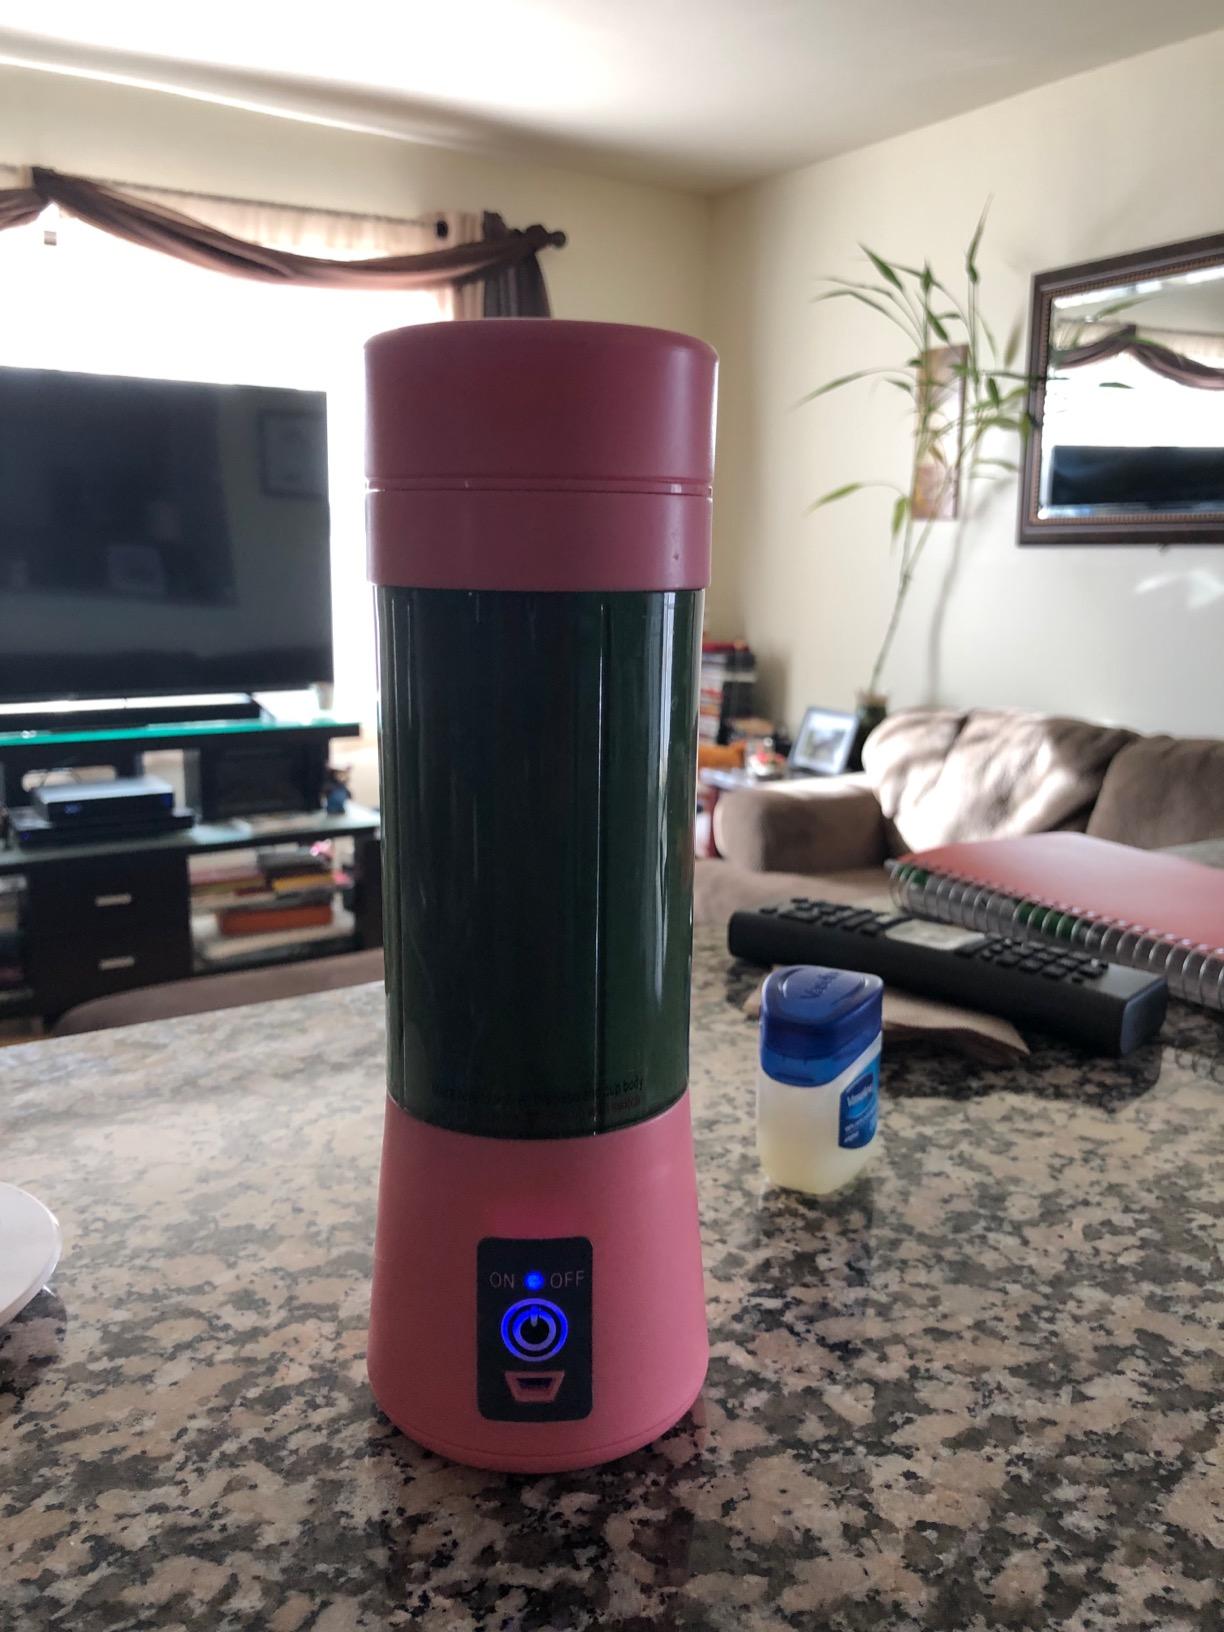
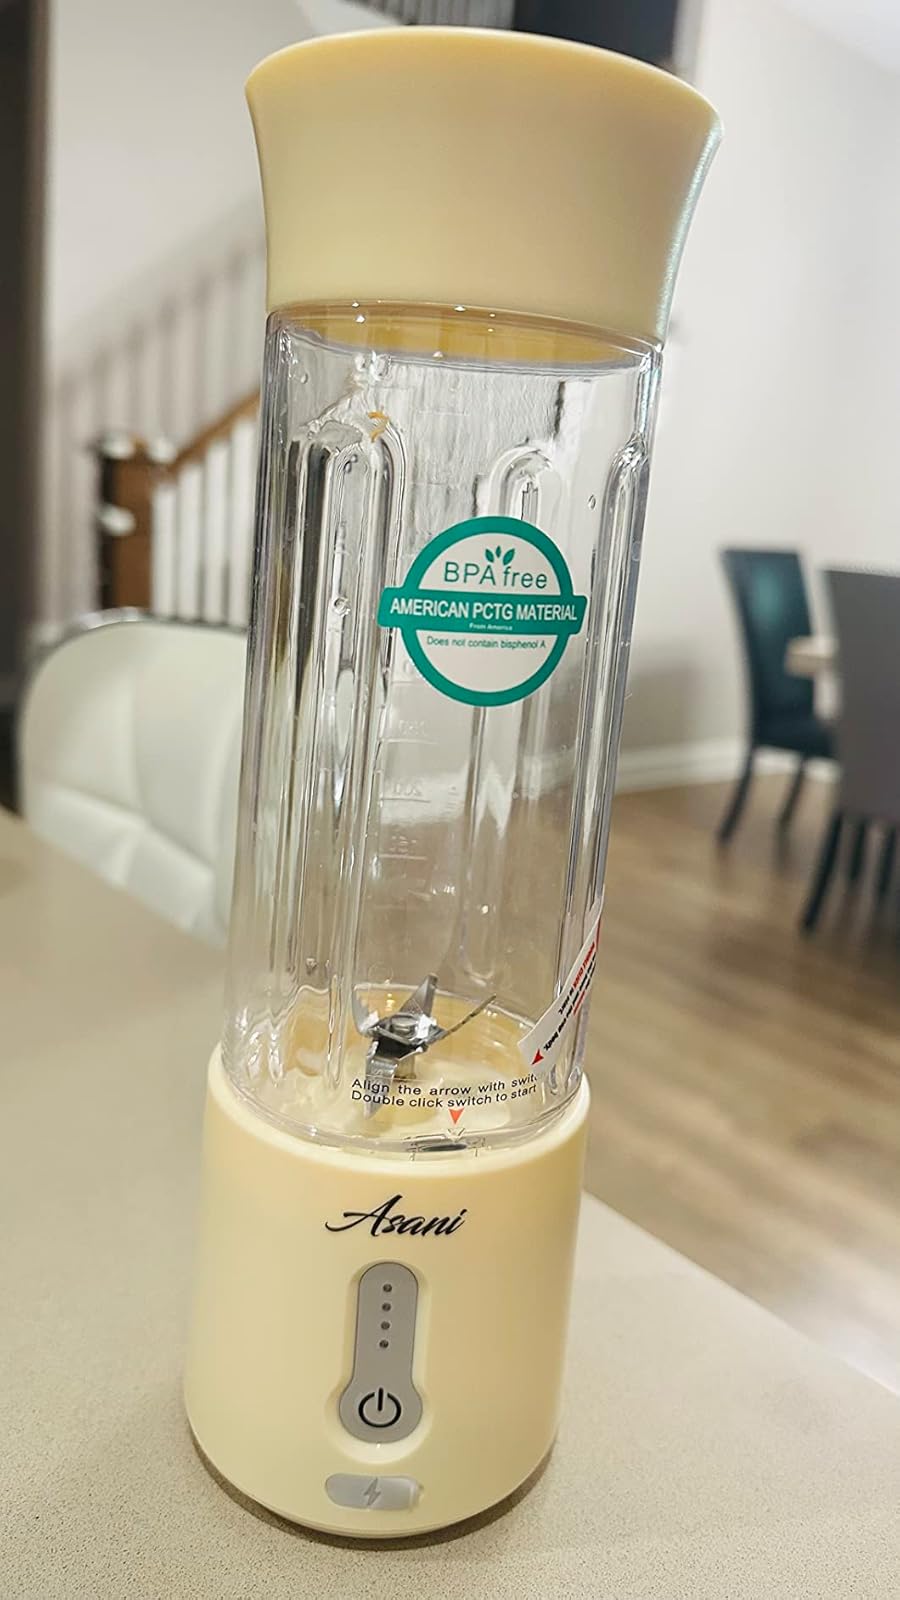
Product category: items_blender
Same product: no